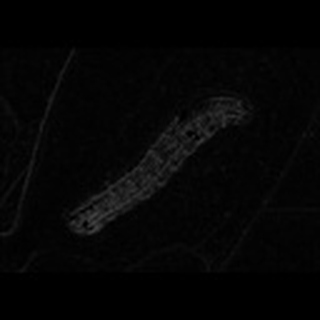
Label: cotton_army_worm